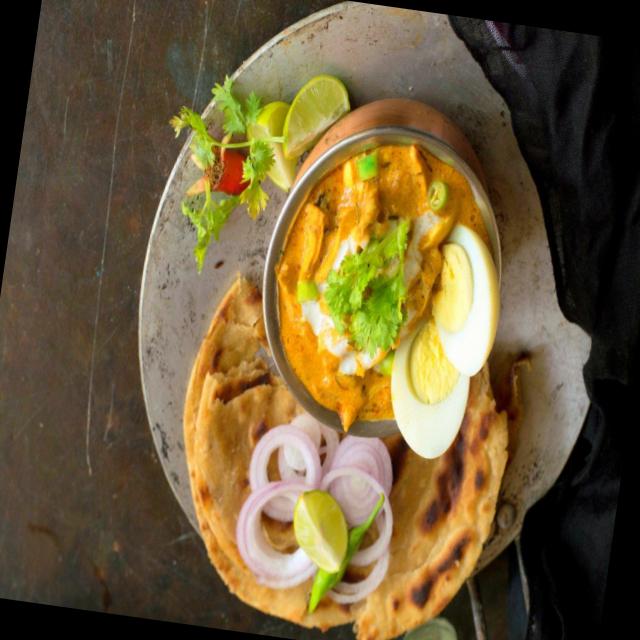
Dish: chapati